The Mayor of Casterbridge

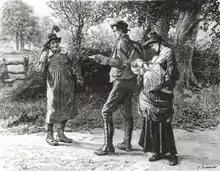
Henchard on the way to the fair with Susan and Elizabeth-Jane

At a country fair at Weydon Priors in Wessex, Michael Henchard, a 21-year-old hay-trusser, argues with his wife Susan. Drunk on rum-laced furmity he auctions her off, along with their baby daughter Elizabeth-Jane, to Richard Newson, a sailor, for five guineas. Sober and remorseful the next day, he is unable to find his family. He vows not to touch liquor again for 21 years.